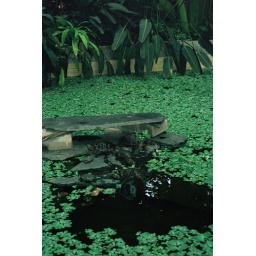
turtles live in the park at the train station